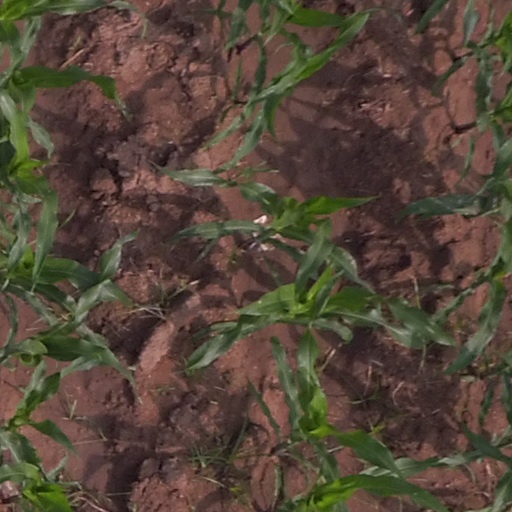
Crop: maize; corn